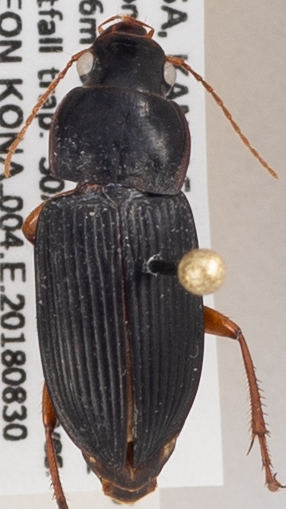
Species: Harpalus pensylvanicus
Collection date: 2018-08-30
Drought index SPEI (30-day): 1.514
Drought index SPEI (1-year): -1.834
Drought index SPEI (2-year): -1.082